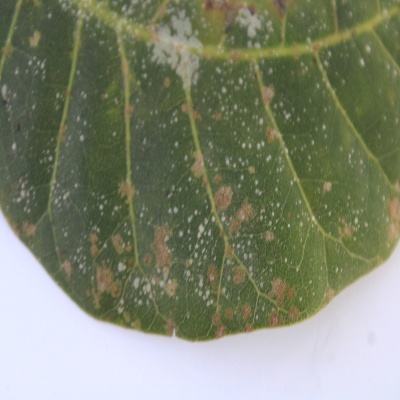
Crop: Cashew
Condition: red rust